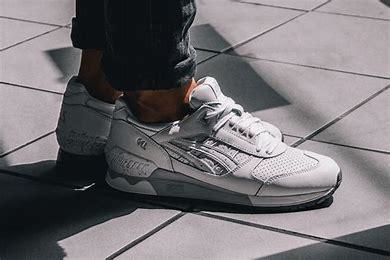
Brand: Asics
Model: Gel Respector